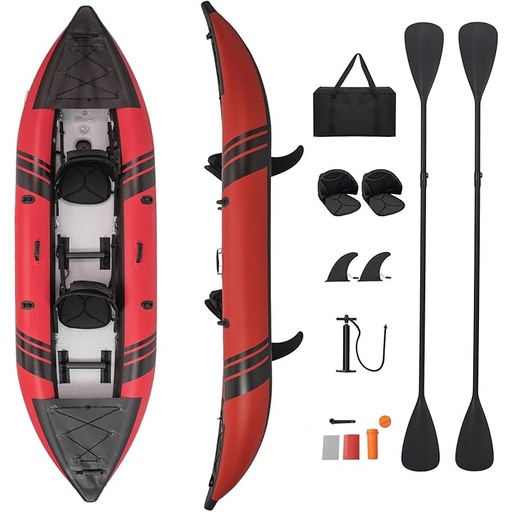
S AFSTAR Inflatable Kayak, 2 Person Canoe with 507 lbs Capacity, Drop-Stitch Floor, All Accessories & Carry Bag, 12.5 ft Large Sit in Tandem Kayak for Fishing, Camping & Exploring for Adults
About This 𝙂𝙚𝙩 𝙍𝙚𝙖𝙙𝙮 𝙞𝙣 𝙈𝙞𝙣𝙪𝙩𝙚𝙨: Setting up Safstar 2 person kayak is super easy. Inflate the 3 air chambers within 8 minutes and install seats with 4 d-rings for each. Meanwhile, the detachable paddles are screw-in for ultra convenience. An installation video is also uploaded in product detail page for your reference. 𝙃𝙚𝙖𝙫𝙮 𝘿𝙪𝙩𝙮 𝙎𝙩𝙧𝙪𝙘𝙩𝙪𝙧𝙚: Made of 3-layer PVC, this inflatable kayak is stable and solid, holding up to 507lbs. In addition, the kayak features drop-stitch floor, which is more sturdy and offers you better support during boating. 𝙎𝙪𝙛𝙛𝙞𝙘𝙞𝙚𝙣𝙩 𝙎𝙩𝙤𝙧𝙖𝙜𝙚 𝘾𝙖𝙥𝙖𝙘𝙞𝙩𝙮: 12.5ft long with 16inch wide seat area, this blow up kayak offers ample sitting area and storage space. Elastic cords on both ends could storage cloth or backpacks, and space under that are suitable for waterproof storage. Besides, there are zipper pockets behind the seats, for small items may lose. Furthermore, the seat can be removed for more camping essentials, say, cooler, light, fishing rods and spare life jackets. 𝙂𝙧𝙚𝙖𝙩 𝙈𝙖𝙣𝙚𝙪𝙫𝙚𝙧𝙖𝙗𝙞𝙡𝙞𝙩𝙮: Coming with 2 removable direction fins, this canoe gives you more options for different water conditions, and we recommend using the rear fin only in complex water condition to avoid getting stuck and use both fins in clear water for better navigation. 𝘾𝙤𝙣𝙨𝙞𝙙𝙚𝙧𝙖𝙩𝙚 𝘿𝙚𝙨𝙞𝙜𝙣𝙨: Equipped with paddle holds on both sides, the tandem kayak free your hands during floating and allow you enjoy your time on water. 3 level adjustable footrests give you more support when rowing, and help to exercise core muscles. 𝙑𝙚𝙧𝙨𝙖𝙩𝙞𝙡𝙚 𝙆𝙖𝙮𝙖𝙠𝙨: The folding kayak can be deflated in minutes as well, and with the carry bag, it can be store or transport in most trunks with compact size, portable to all water areas. 37” wide kayak could provide safe and stable kayak experience, suitable for various recreational water activities, like camping, fishing, boating, white watering. Overview Brand : S AFSTAR Item Weight : 39 Pounds Material : EVA, Polyvinyl Chloride (PVC) Color : Red Style : Modern
Brand: Safstar
Category: Sporting Goods > Outdoor Recreation > Boating & Water Sports > Boating & Rafting > Kayaks > Inflatable Kayaks